Sports in New Orleans

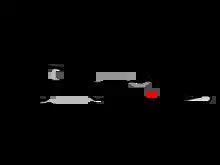
NOLA Motorsports Park

New Orleans is home to the Fair Grounds Race Course, the nation's third-oldest thoroughbred track. The most prestigious race held at the track is the Louisiana Derby, a Grade II stakes prep for the Kentucky Derby. The race course opened in 1852 as the Union Racetrack and later became the Creole Racetrack.